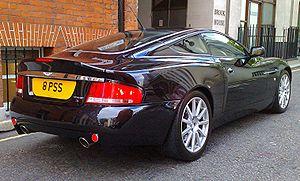
L'Aston Martin V12 Vanquish est une automobile de la marque britannique Aston Martin. Comme la famille Virage qu'elle remplace, cette GT se veut être le modèle le plus élevé de la gamme.